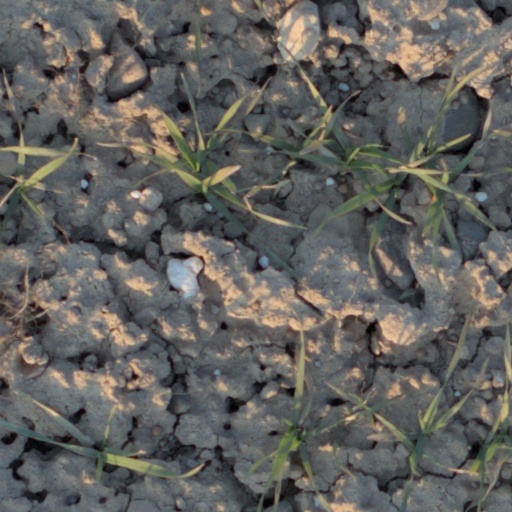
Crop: wheat